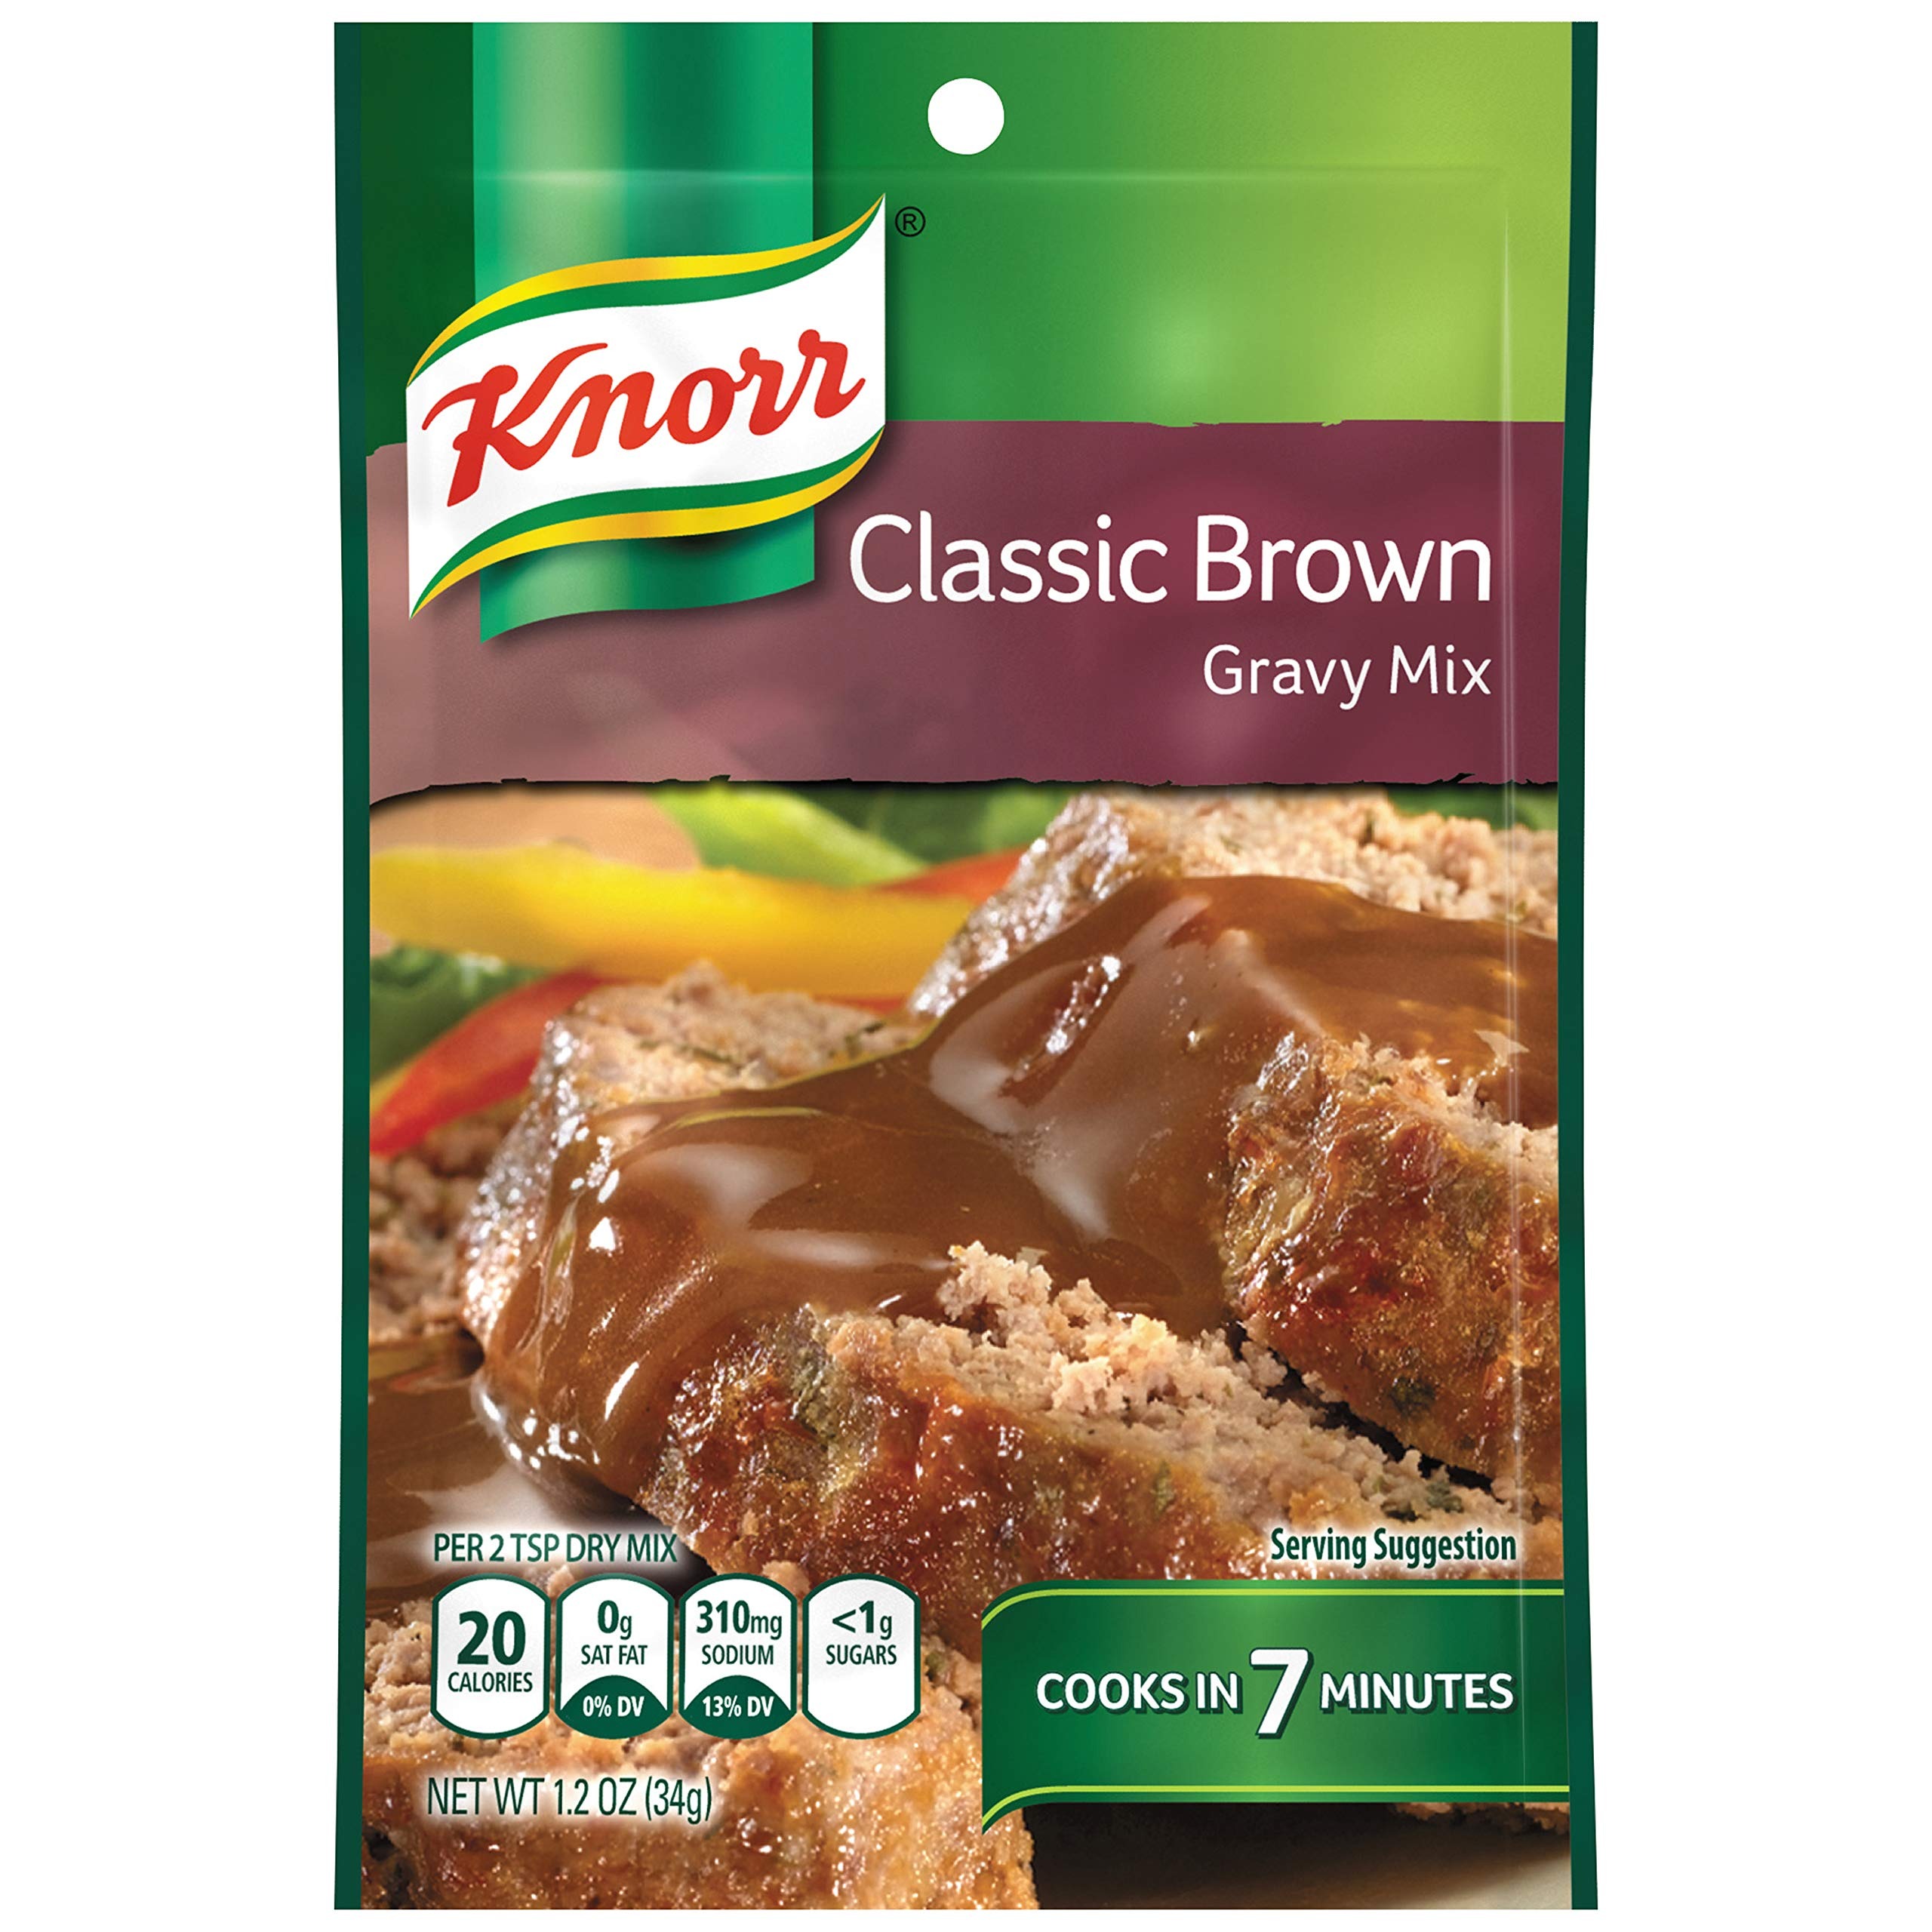
Item Name: Knorr Gravy Mix, Classic Brown, 1.2 oz
Bullet Point 1: Knorr Gravy Mix Classic Brown (1.2oz) is a traditional gravy, served perfectly over meatloaf and mashed potatoes.
Bullet Point 2: Our hearty, easy-to-make gravies come in a variety of delicious flavors that add warmth to any meal.
Bullet Point 3: Makes 1-1/2 cups of gravy
Bullet Point 4: Cooks in 7 minutes
Bullet Point 5: Great for making Super Moist Meatloaf
Value: 1.2
Unit: oz

Price: 2.49